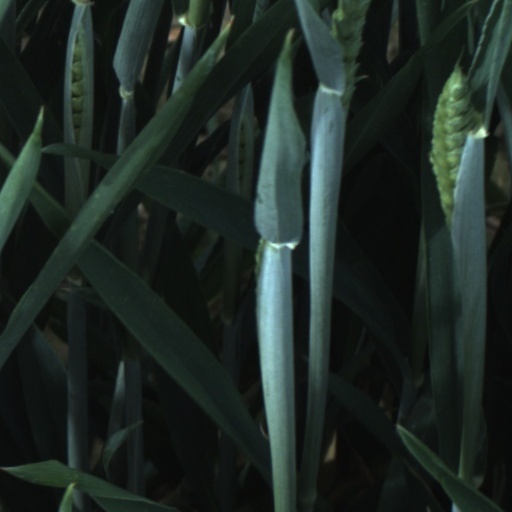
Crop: wheat